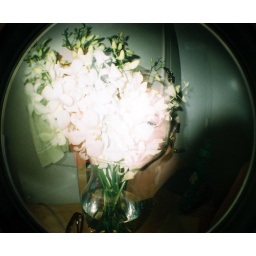
more experimenting with my camera... double exposure of me in my bathroom and flowers my roommate gave me